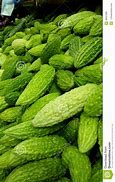
Label: others